Isaac Seligman

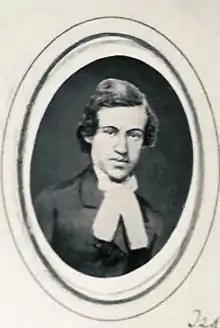

He was born Isaak Seligmann in Baiersdorf, Erlangen-Hochstadt, Kingdom of Bavaria, to David Isaak Seligman and Fanny Steinhardt. He was the youngest of eight brothers, all of whom emigrated to America and became involved in running various branch offices of the merchant banking house J. & W. Seligman & Co., co-founded in Manhattan, New York City in 1846 by Isaak's elder brothers, James and Joseph Seligman. Isaak later changed his name to Isaac, and in August 1857, at the age of 23, Seligman joined his entrepreneurial brothers in the United States.